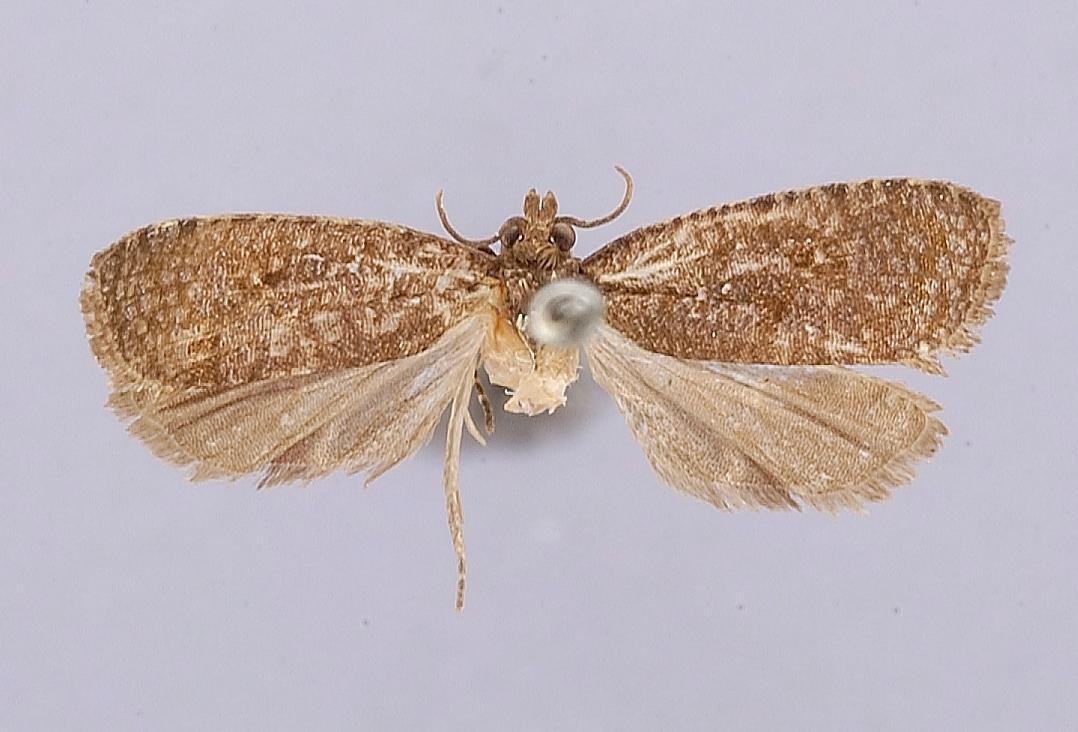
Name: Cryptaspasma polysticta
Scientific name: Cryptaspasma polysticta Clarke, 1976
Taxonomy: Animalia, Arthropoda, Insecta, Lepidoptera, Tortricidae
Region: J. Clarke
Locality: Mount Mutunte, [Not Stated], Kosrae, Micronesia, Federated States of
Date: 1 Feb 1953